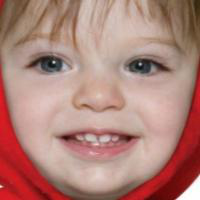
Age group: age 01-10